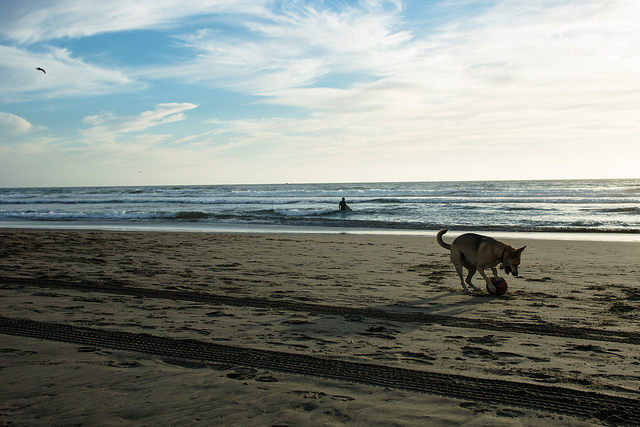
một con chó chơi trên bãi biển với một quả bóng